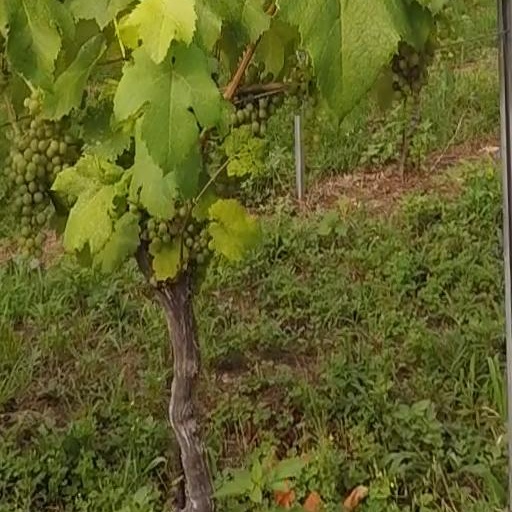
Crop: grape